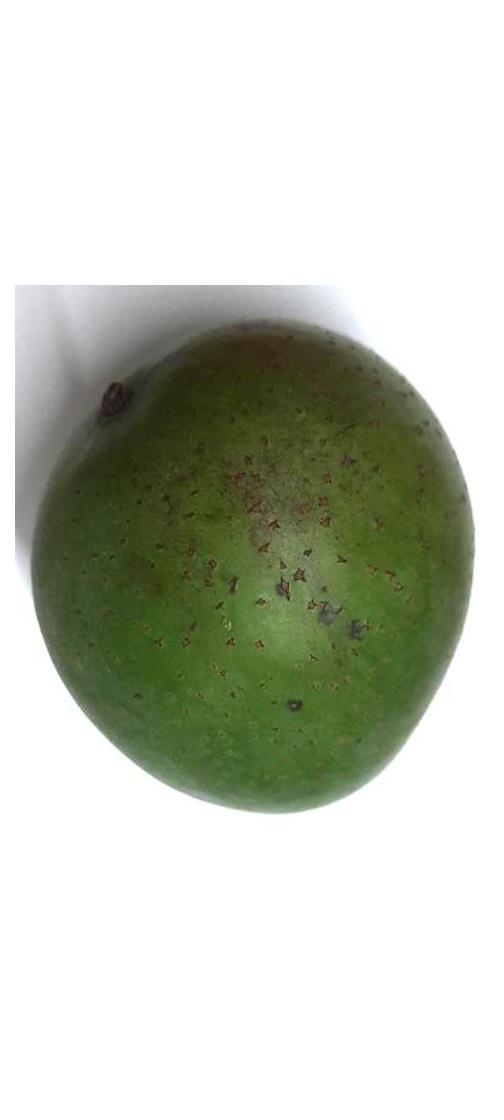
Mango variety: Ashshina Zhinuk